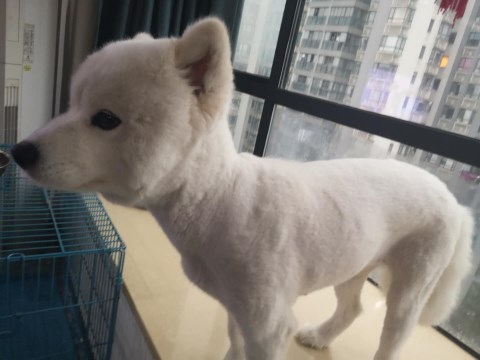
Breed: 2192-n000088-Samoyed